The Desert Hawk (1950 film)

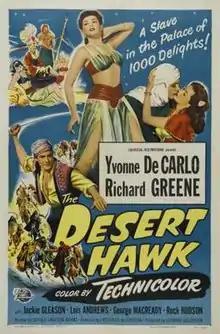
Film poster by Reynold Brown

The Desert Hawk is a 1950 action adventure film directed by Frederick De Cordova starring Yvonne De Carlo and Richard Greene.